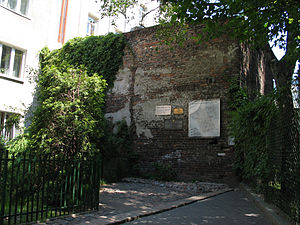
Warszawaghettoen
En rest af ghettomuren i en baggård, fotograferet i 2005.
Warszawaghettoen var en jødisk ghetto i Generalguvernementet Polen, oprettet af de tyske okkupationsstyrker i Warszawa i oktober 1940. I løbet af de tre år, ghettoen eksisterede, forårsagede sult, sygdomme og deportationer til udryddelseslejren Treblinka, at befolkningen i ghettoen sank fra omkring 450 000 til 37 000. I april 1943 gjorde de tilbageværende i ghettoen oprør, den første store væbnede opstand mod nazisternes jødeudryddelser.